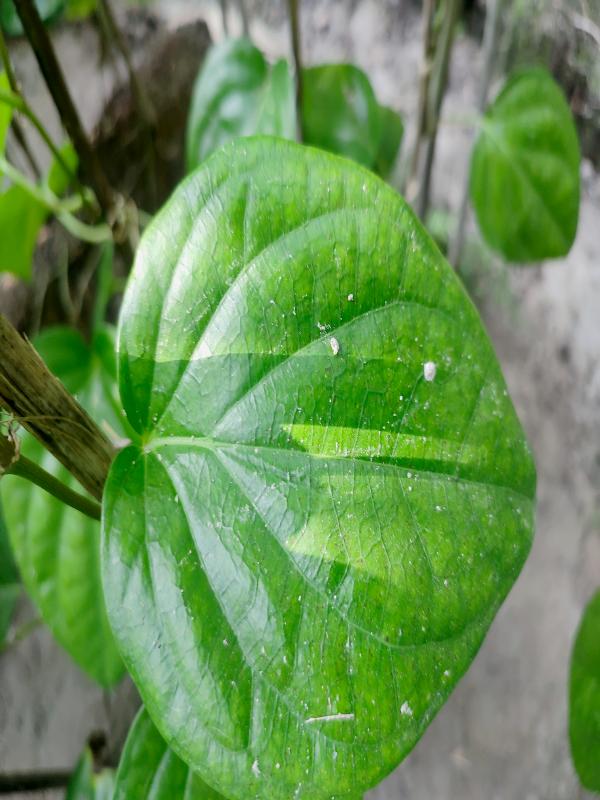
Label: Healthy_Leaf